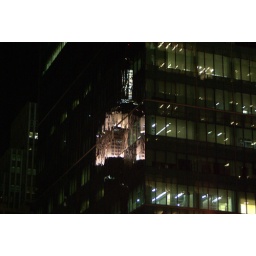
Reflection of Empire State in a green building